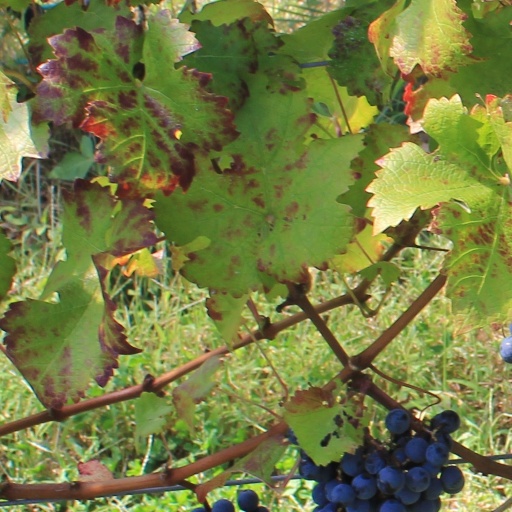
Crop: grape